Arthur Mold

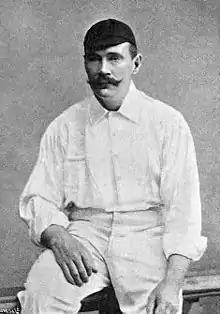
A man dressed in cricket whites

During the 1900 season, Fry was once more no-balled at the beginning of June, this time by William West. The concerted action against throwing reached a peak when Phillips umpired the match between Nottinghamshire and Lancashire in Nottingham on 26 June. Early on the first morning of the three-day match, Mold came on to bowl when Nottinghamshire had scored 34. In Mold's first over, Phillips twice no-balled him for throwing. Lancashire's captain, Archie MacLaren, withdrew Mold from the bowling attack at the end of the over and he did not bowl again in the match. However, MacLaren later defended Mold in the press. The match reports in both "The Times" and "Wisden" commented that Mold had been lucky never to be no-balled before in his career; he was the most high-profile bowler to be called in the Phillips-led crackdown on bowling actions. Mold played another nine times in 1900 without being called for throwing, but he did not play in any of the Lancashire matches umpired by Phillips. Later in the season, Phillips called the Somerset bowler Ted Tyler. By the end of the season, Mold had taken 97 wickets at 14.01.